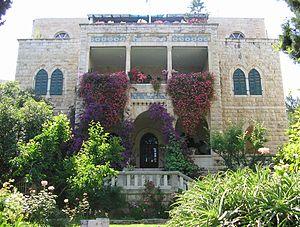
Jérusalem - Quartier de Talbia - Villa Harun ar-Rashid עברית: וילה הארון א-ראשיד בטלביה, ירושלים